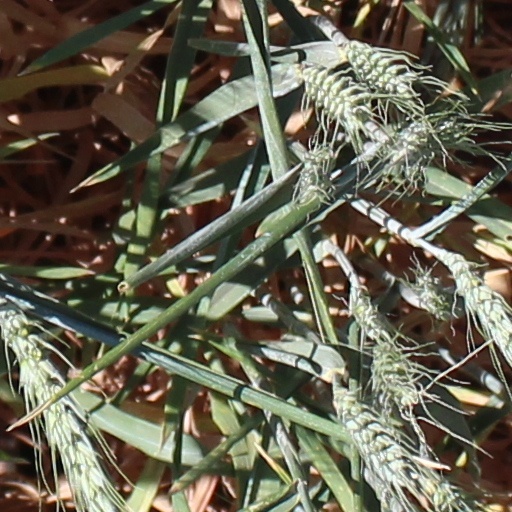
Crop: wheat